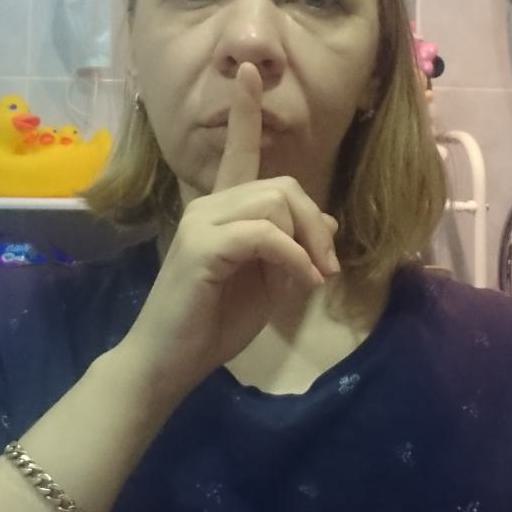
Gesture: mute